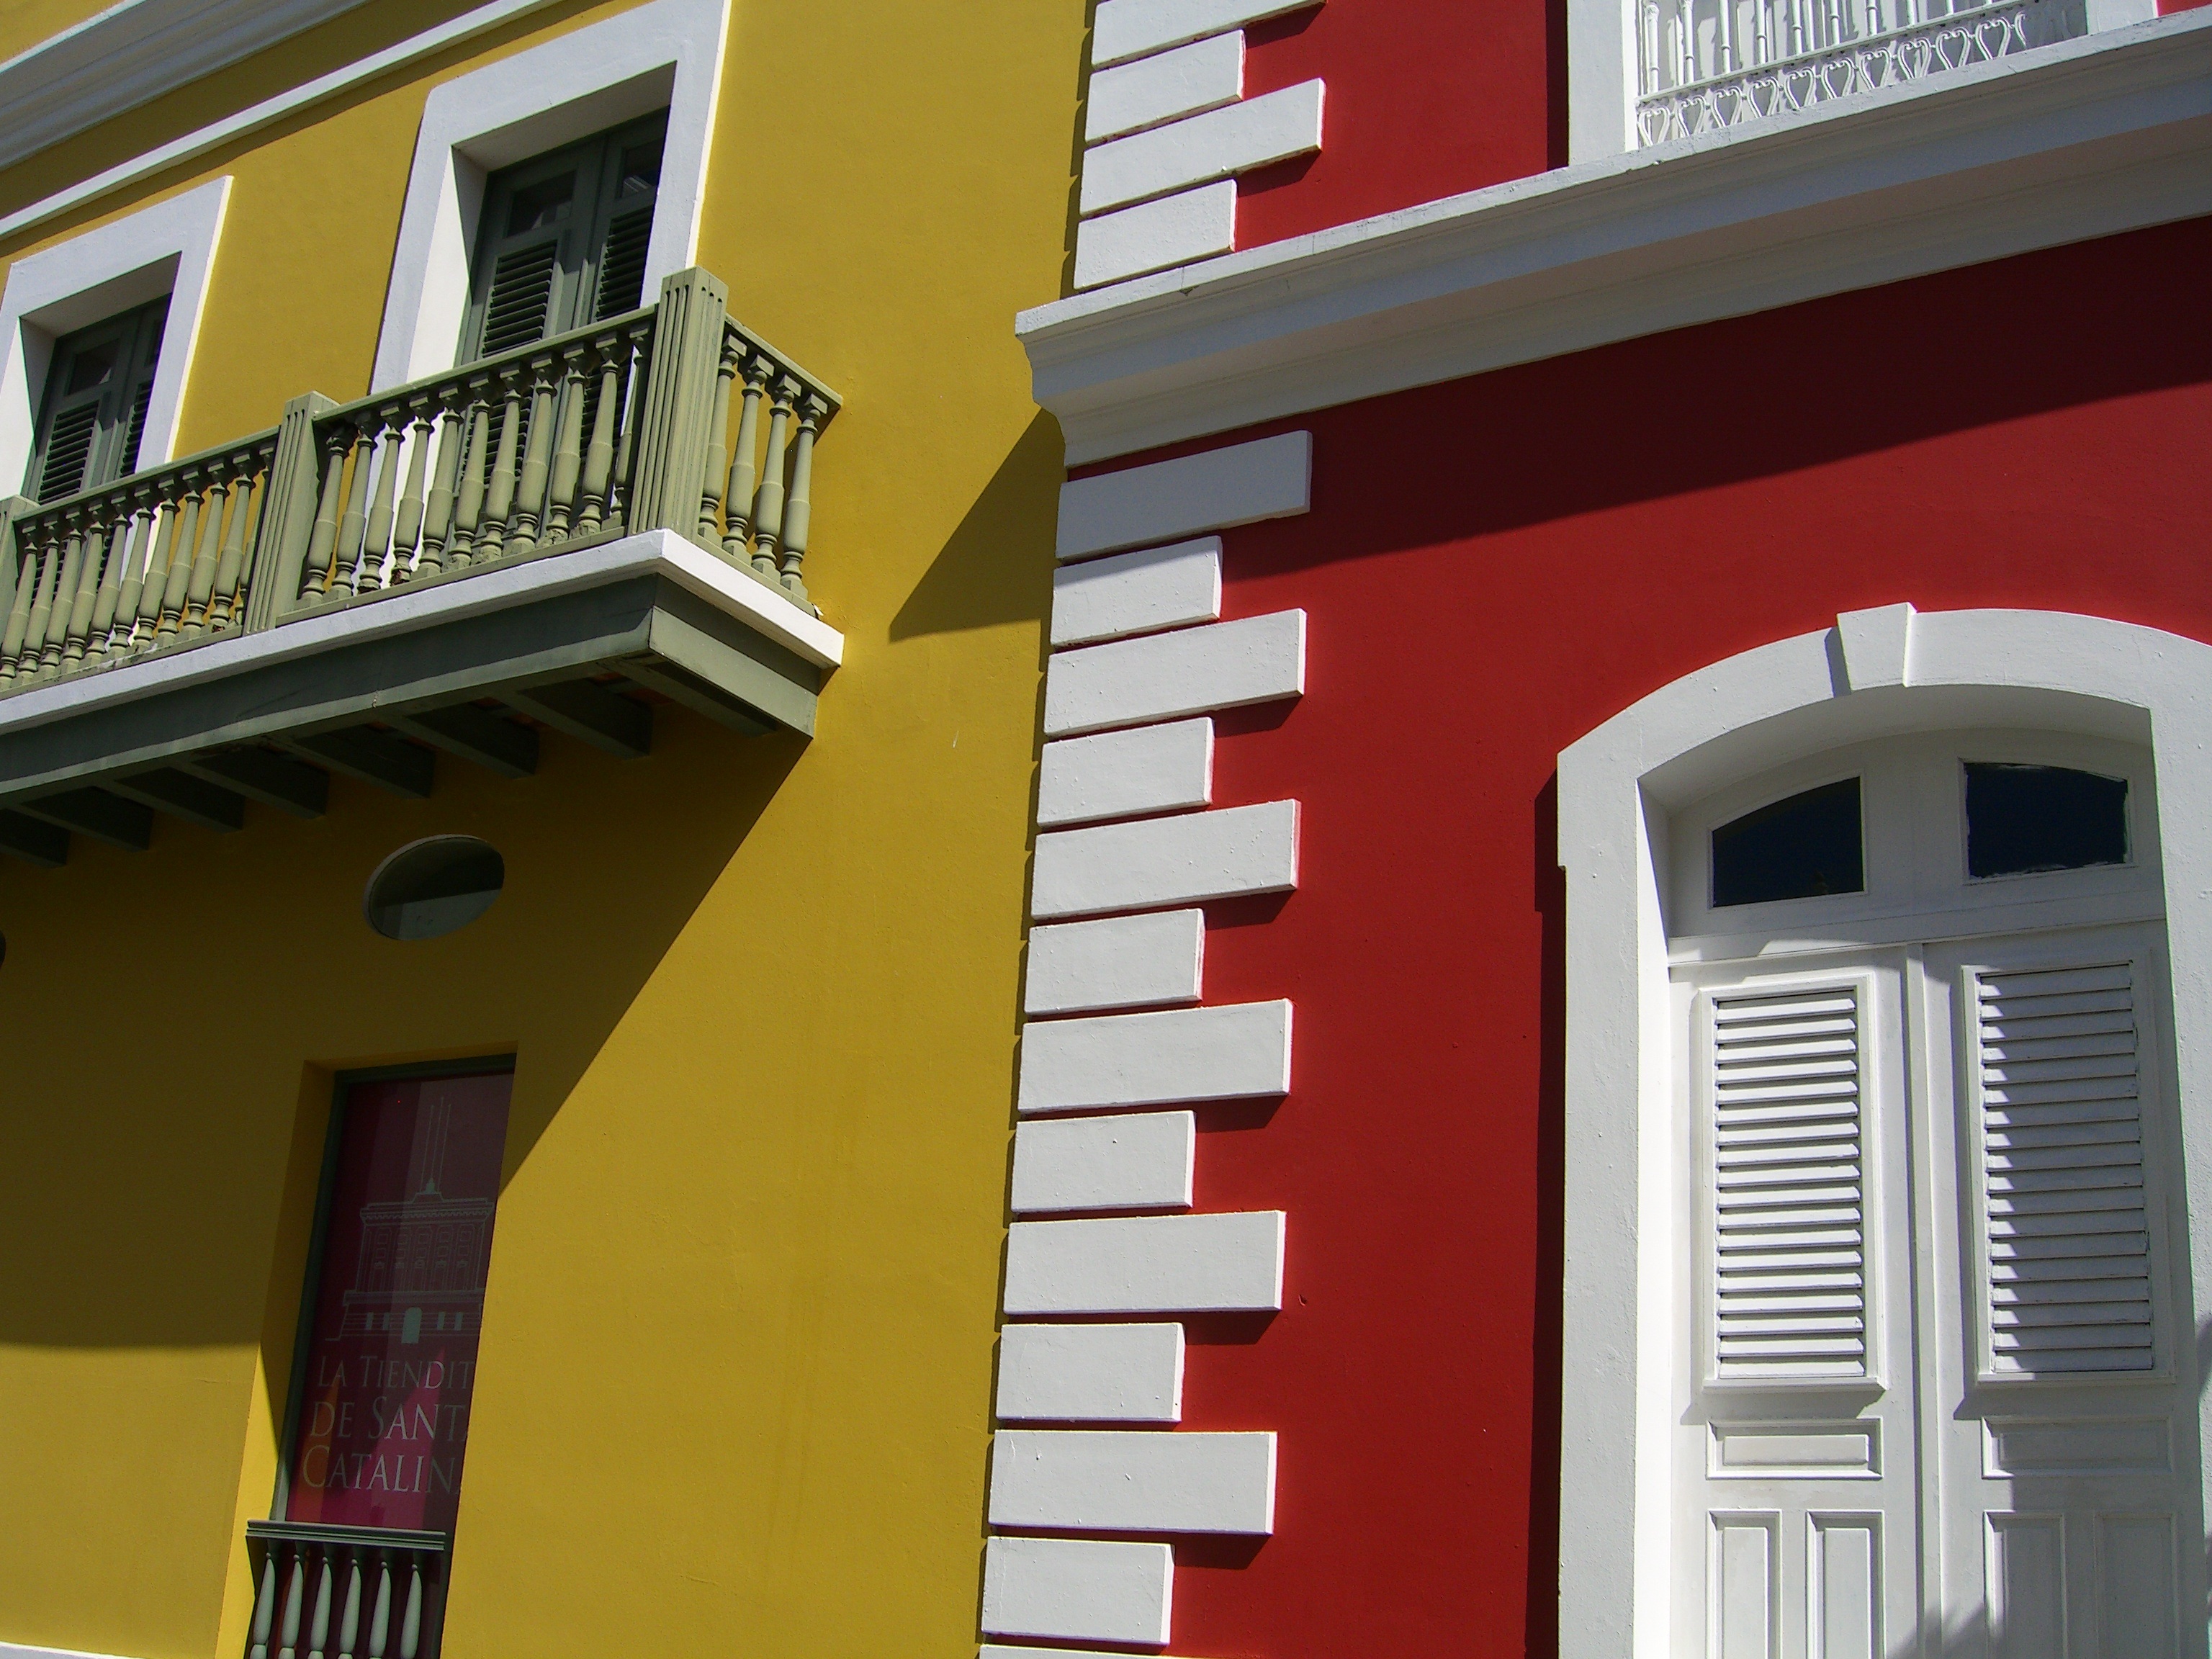
architecture, house, window, building, old, home, wall, red, color, facade, interior design, buildings, windows, doors, puerto rico, window covering, old san juan